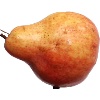
Label: Pear Red 1